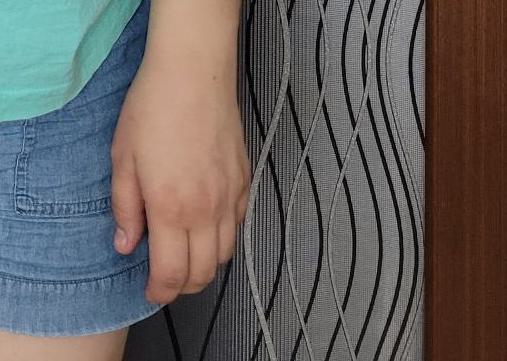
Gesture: no_gesture